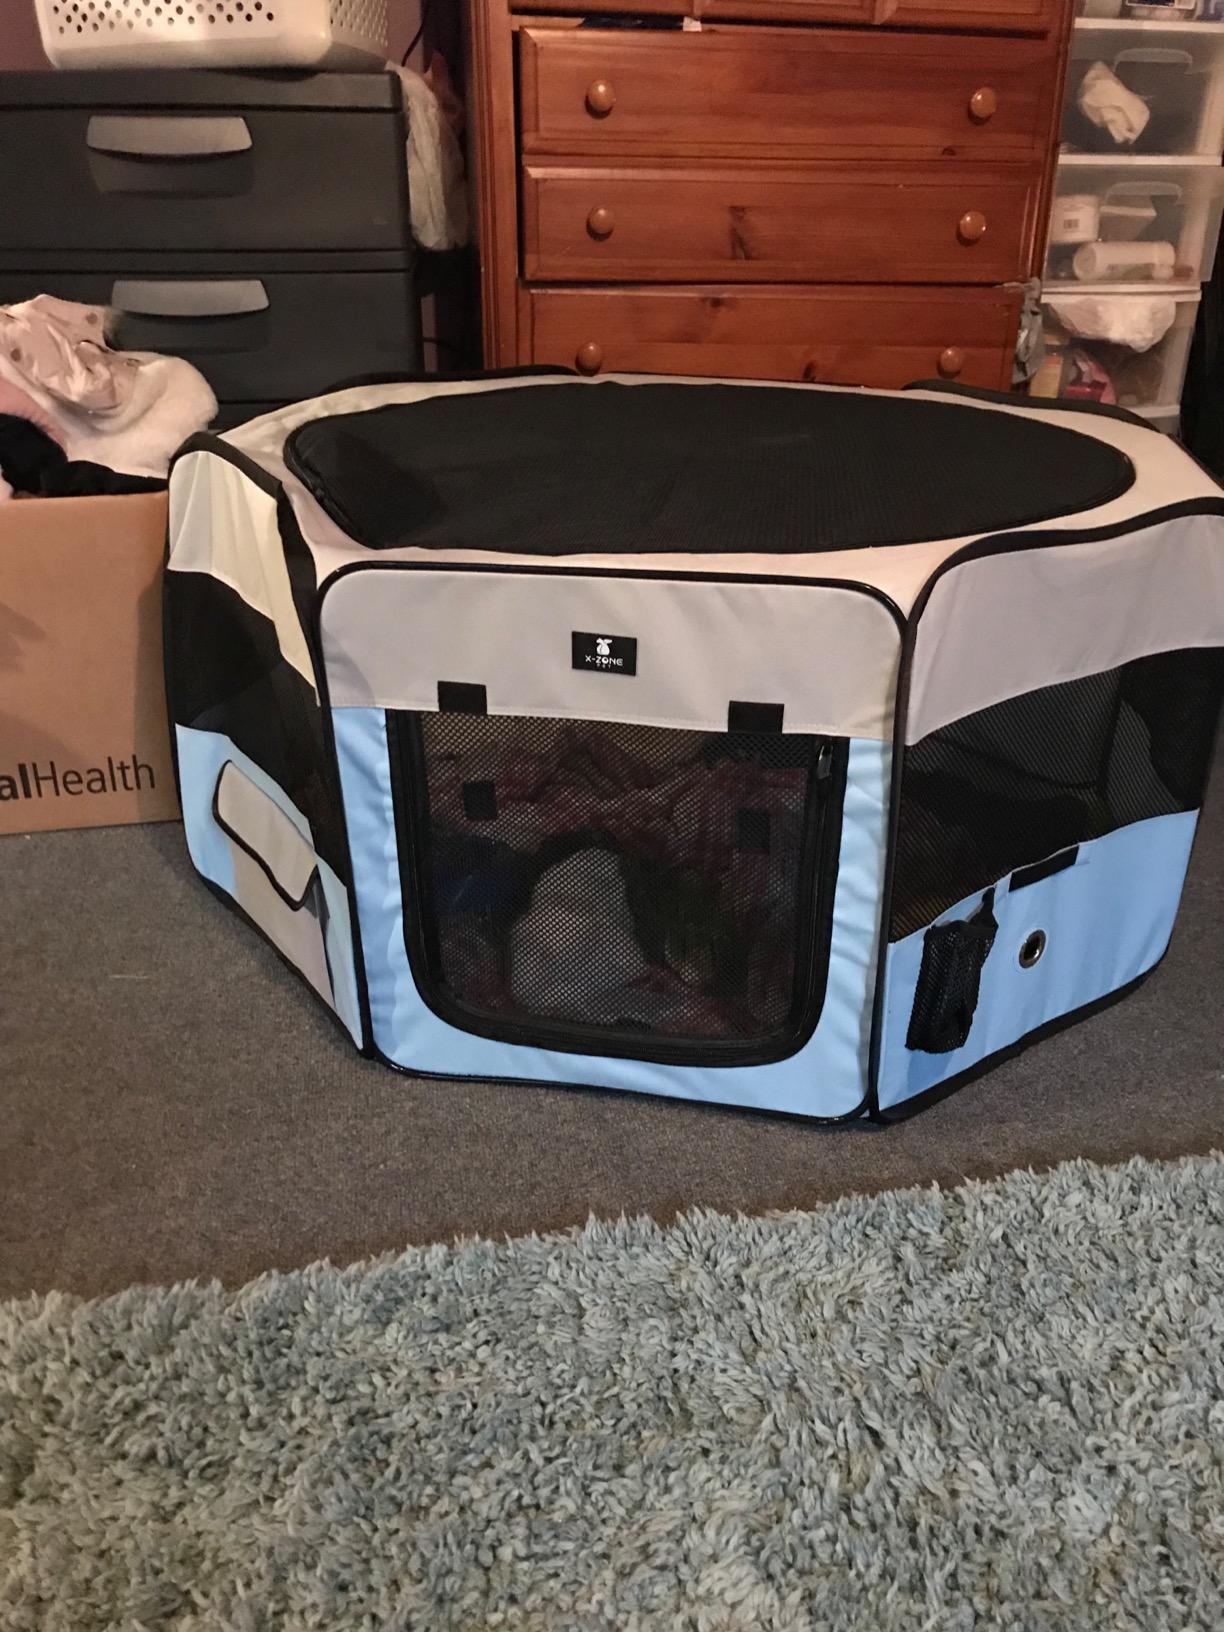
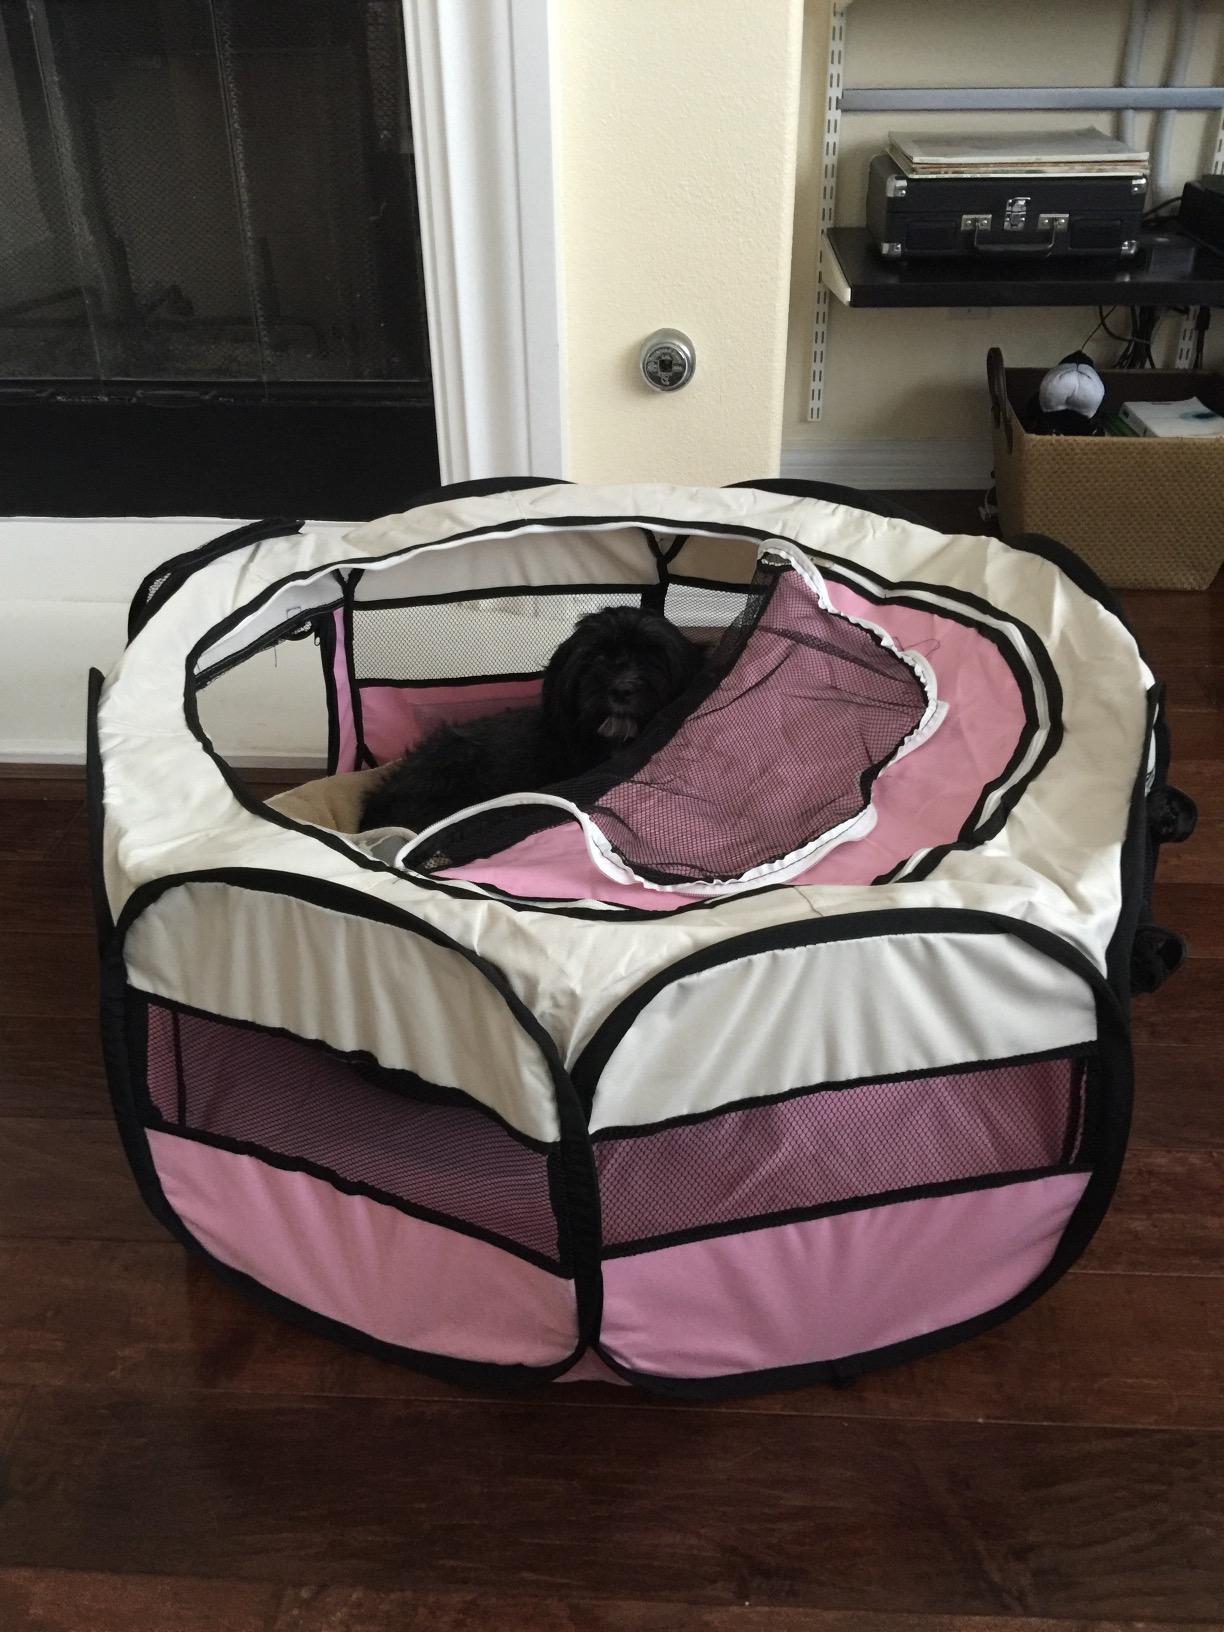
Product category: items_kennel
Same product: no